Nowhere Else, Tasmania

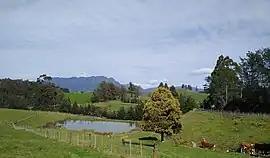

Nowhere Else is a rural locality in the local government area (LGA) of Kentish in the North-west and west LGA region of Tasmania. The locality is about west of the town of Sheffield. The 2016 census recorded a population of 40 for the state suburb of Nowhere Else.